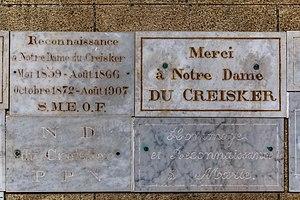
Plaques de remerciements dans la chapelle Notre-Dame-du-Kreisker à Saint-Pol-de-Léon (Finistère).
La chapelle Notre-Dame du Kreisker, « porte d'entrée » de la ville épiscopale de Saint-Pol-de-Léon, est un édifice majeur de l’architecture religieuse bretonne.